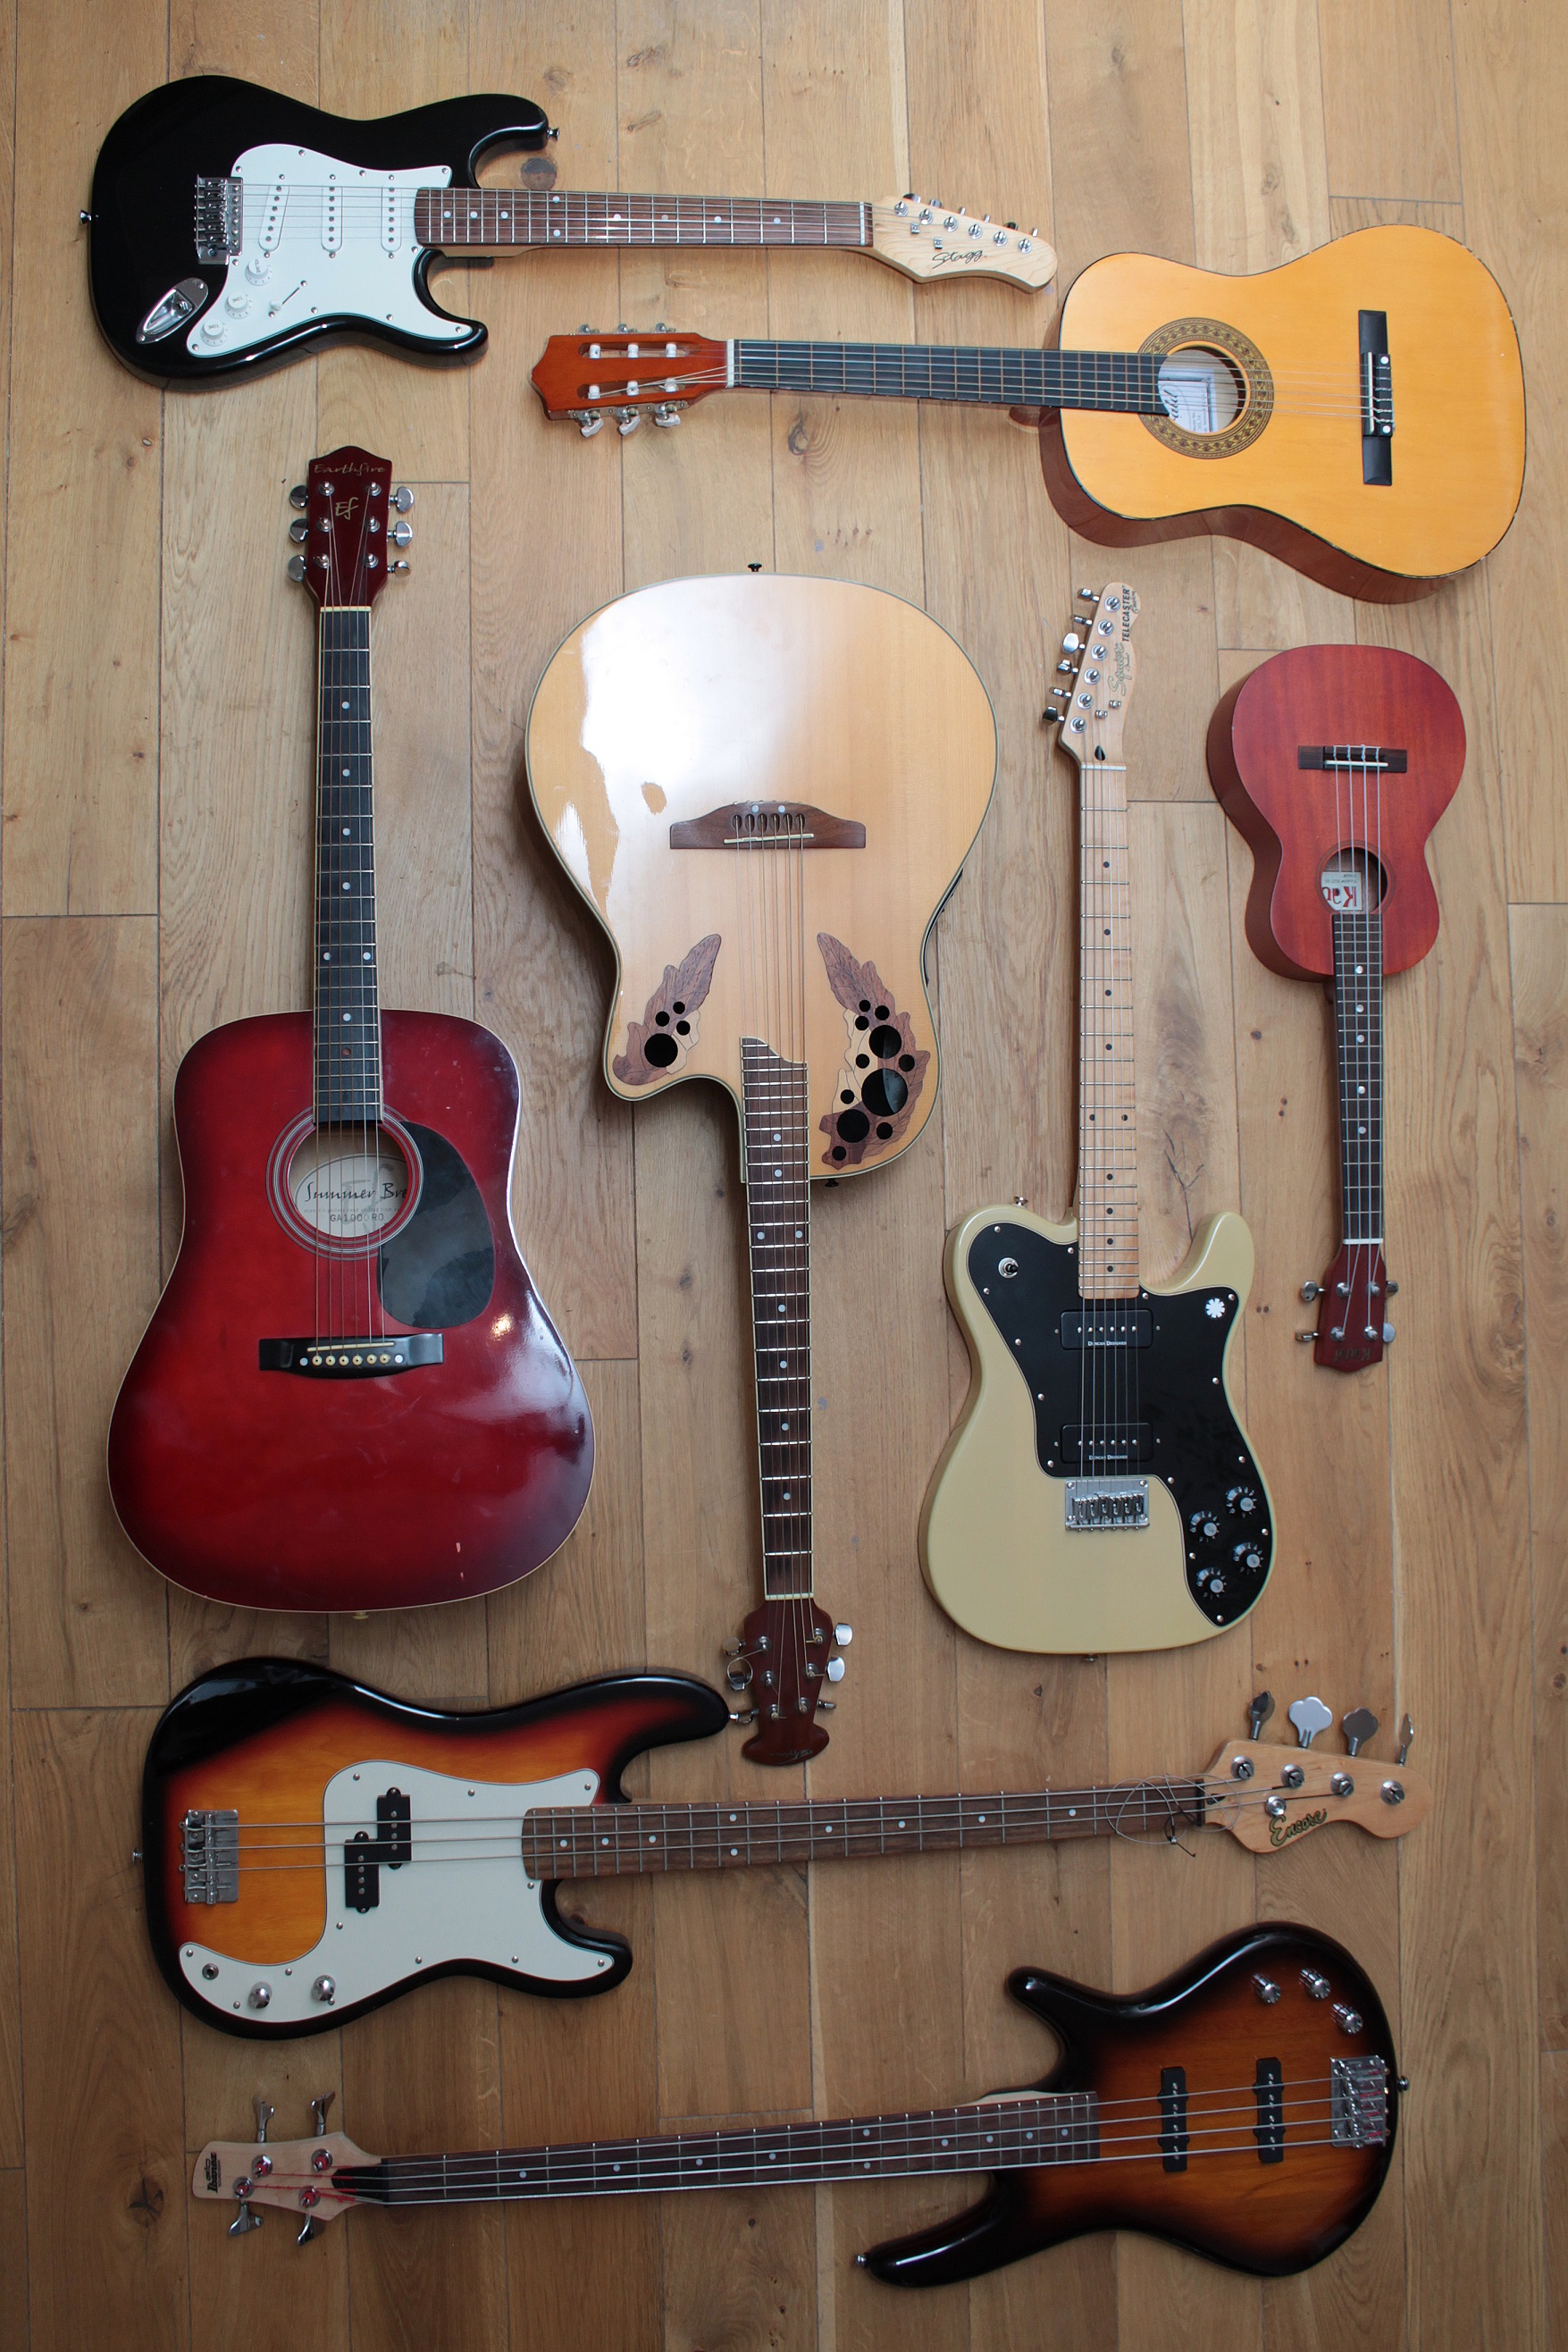
guitar, string instrument, musical instrument, plucked string instruments, bass guitar, electric guitar, string instrument accessory, acoustic guitar, electronic musical instrument, wood, jarana jarocha, acoustic electric guitar, still life, music, cavaquinho